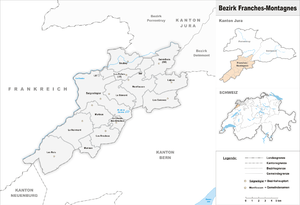
Le district des Franches-Montagnes est un des trois districts du canton du Jura en Suisse. Le chef-lieu est Saignelégier.